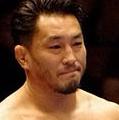
Age: 36